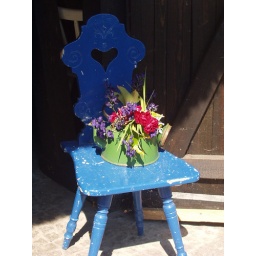
i still got sand in my shoes